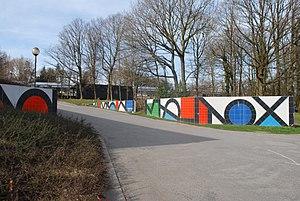
Vue du quartier Agora, dans le domaine de l'Université de Liège au Sart Tilman.
Le musée en plein air du Sart Tilman est un musée de l'université de Liège. Fondé en 1977, il abrite une collection d'une centaine d'œuvres monumentales de plein air sur les 700 hectares du domaine de l'université de Liège au Sart Tilman. Le musée en plein air du Sart Tilman est cogéré par l'université de Liège et la Communauté française de Belgique.
Jo Delahaut est un artiste belge. Il est une des figures emblématiques de l'abstraction géométrique en Belgique.